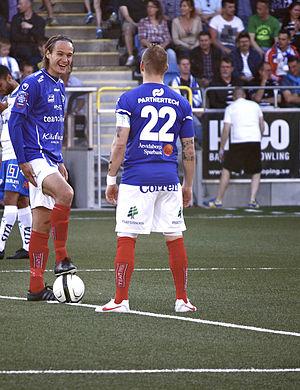
Viktor Prodell est un footballeur suédois, né le 29 février 1988 à Eskilstuna. Il évolue au poste d'attaquant.